Anna Abreu

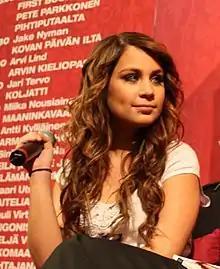
Abreu in 2009

Anna Eira Margarida Heiskari (née Mourão de Melo e Abreu; born 7 February 1990), known professionally as simply ABREU since 2017, is a Finnish singer and songwriter. Abreu first rose to fame in Finland after placing as the runner-up in the third series of the Finnish singing talent show "Idols" in 2007. Her music has been described as pop with influences from genres such as R&B, dance, and Latin. Since her participation in "Idols", Abreu has become one of the best-selling former "Idols" contestants in Finland, and one of the most successful Finnish female singers. She has certified record sales surpassing 190,000 copies, which places her also among the 100 best-selling music artists of all time in Finland.